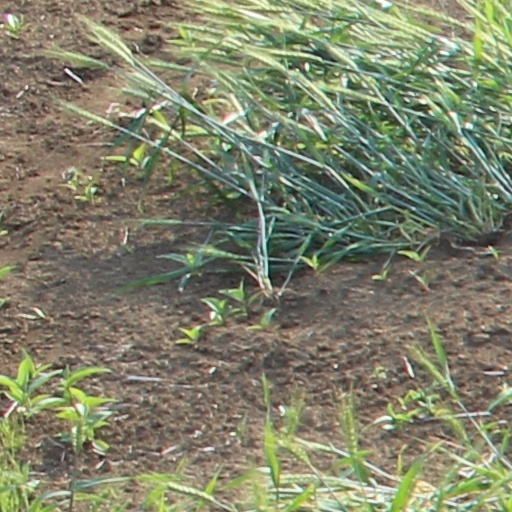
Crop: wheat